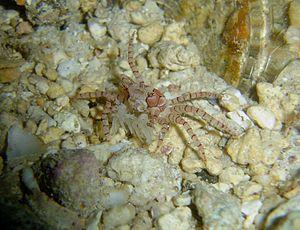
Lybia est un genre de crabes de la famille des Xanthidae. Les crabes de ce genre présentent la particularité d'entretenir une relation mutualiste avec deux anémones de mer, une sur chaque pince, ce qui leur vaut le nom de « crabes boxeurs » ou « crabes pom-pom girl ». Cette association semble bénéficier à la fois au crabe et à l'anémone en leur fournissant nourriture et protection.
Les Xanthidae sont une famille de crabes des récifs coralliens.